Mike DelGuidice

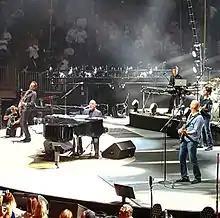
DelGuidice performing with Billy Joel Band

In 2000, DelGuidice started the band Big Shot, which is a tribute to the music of Billy Joel. Big Shot played their first gig at the Village Pub in Port Jefferson in the same year. With DelGuidice on lead vocals and piano, it drew big crowds from the start. By 2011, some of Big Shot's members were burnt out from playing over 100 gigs a year. DelGuidice's solution was to call Joel's long-time lead guitarist, Tommy Byrnes.